4683d Air Defense Wing

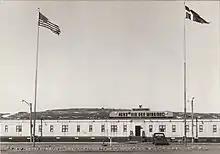
4683rd Air Defense Wing (ADC) Headquarters building from an official postcard sold at the Thule Base Exchange in 1963

The 4683d Air Defense Wing is a discontinued United States Air Force (USAF) organization. Its last assignment was with Aerospace Defense Command (ADC)'s Goose Air Defense Sector at Thule Air Base, Greenland, where it was discontinued in 1965.